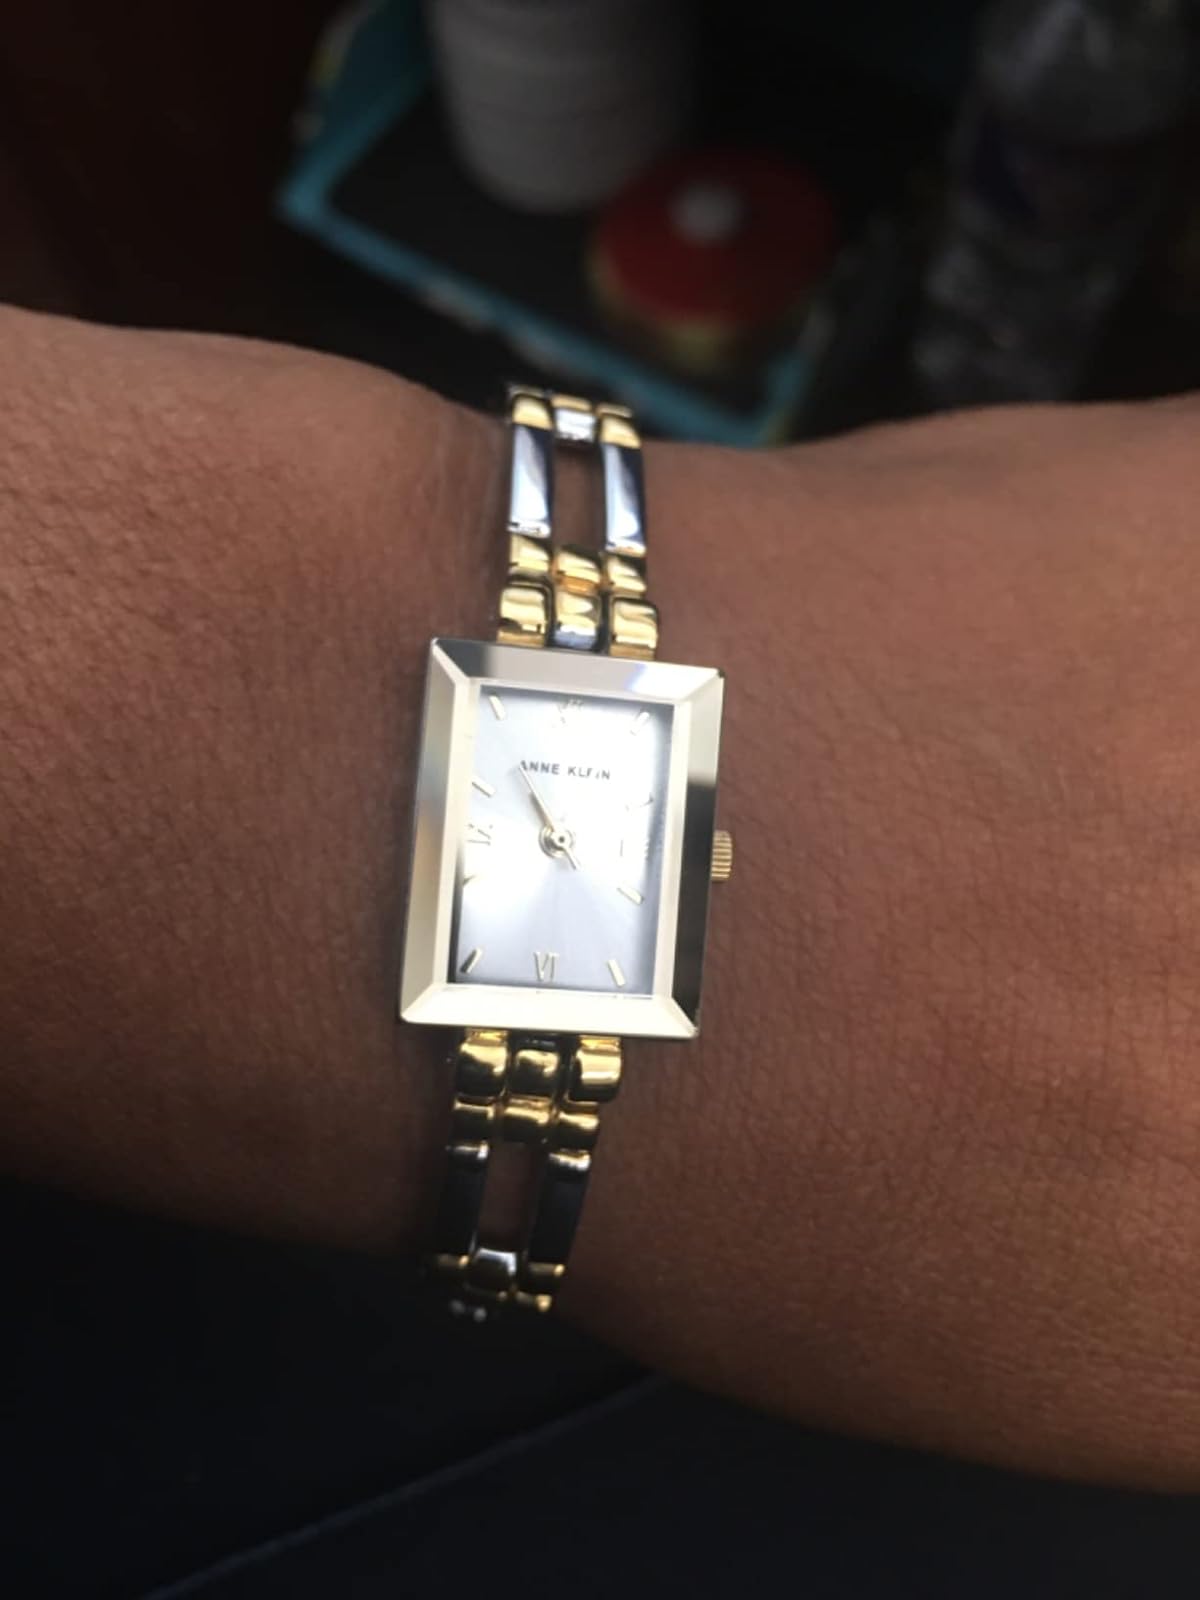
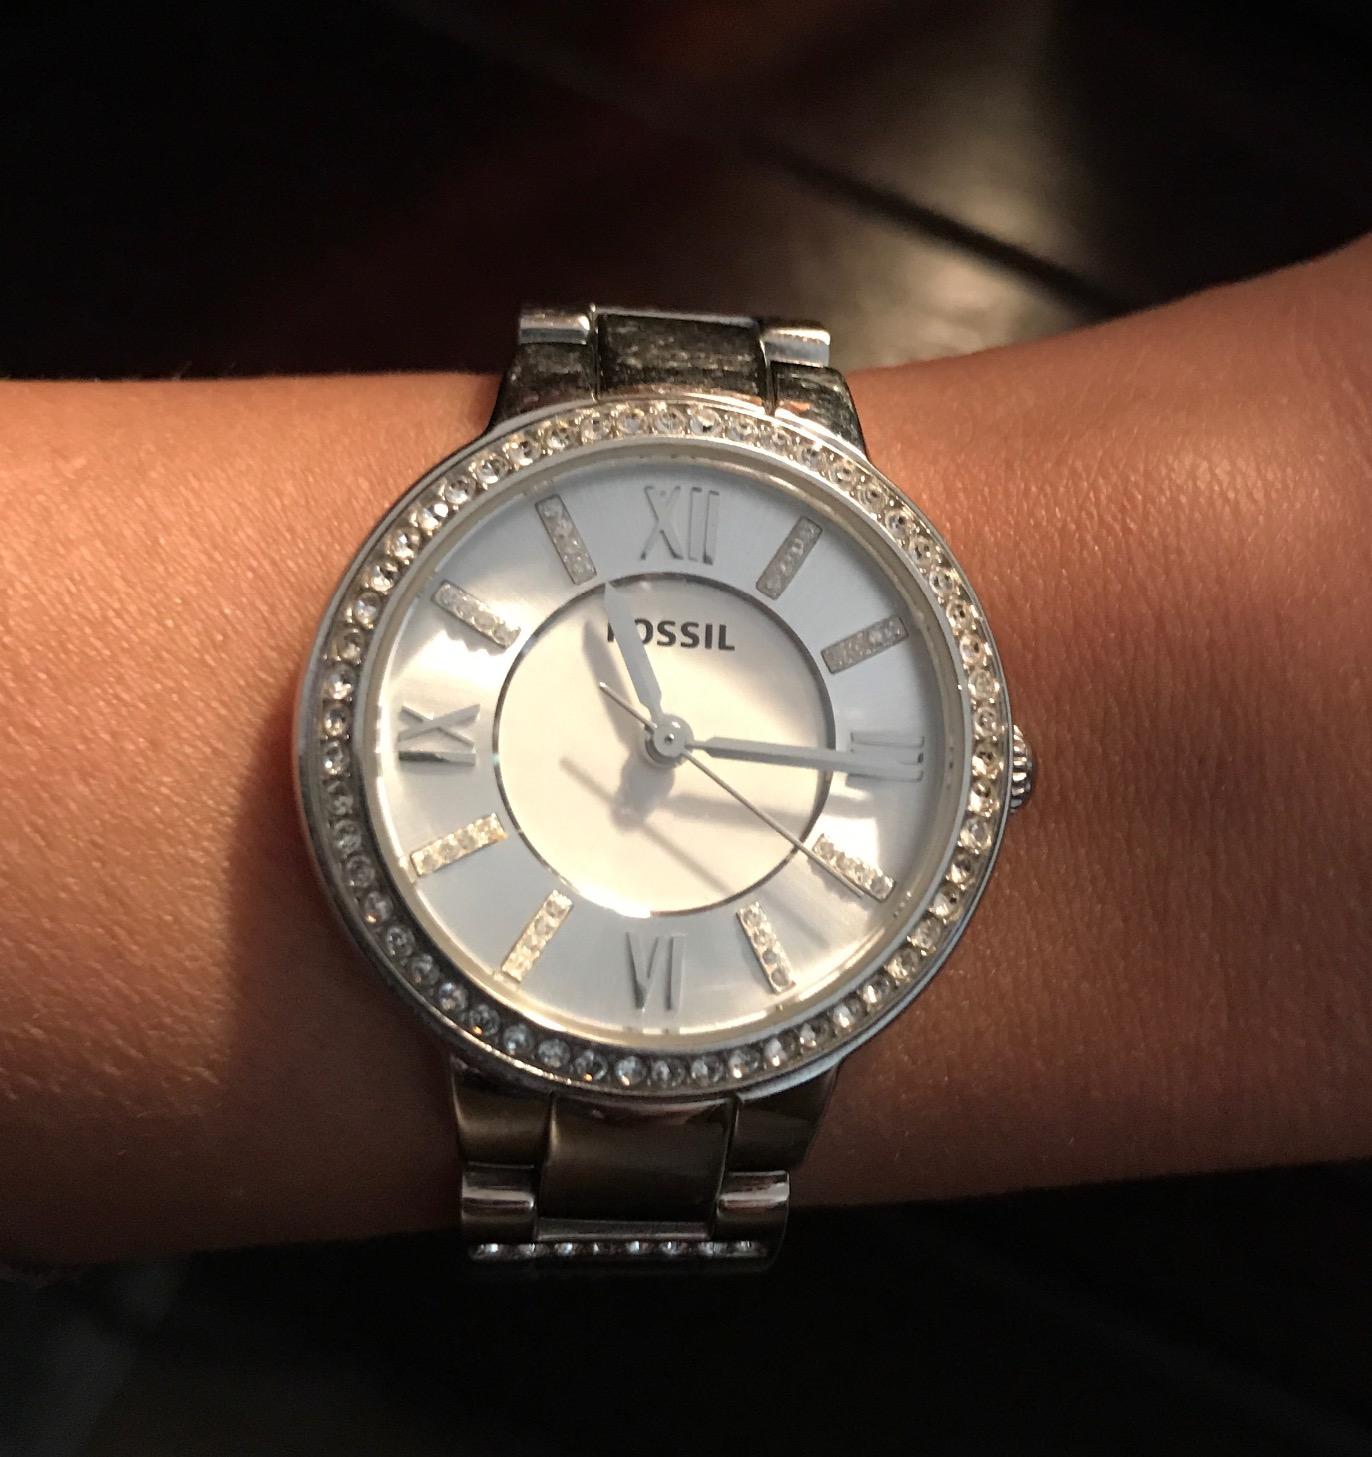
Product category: accessories_watch
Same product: no